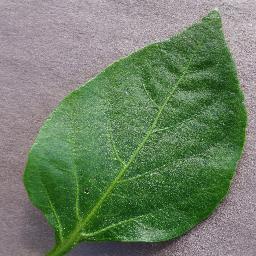
Label: Pepper,_bell___healthy